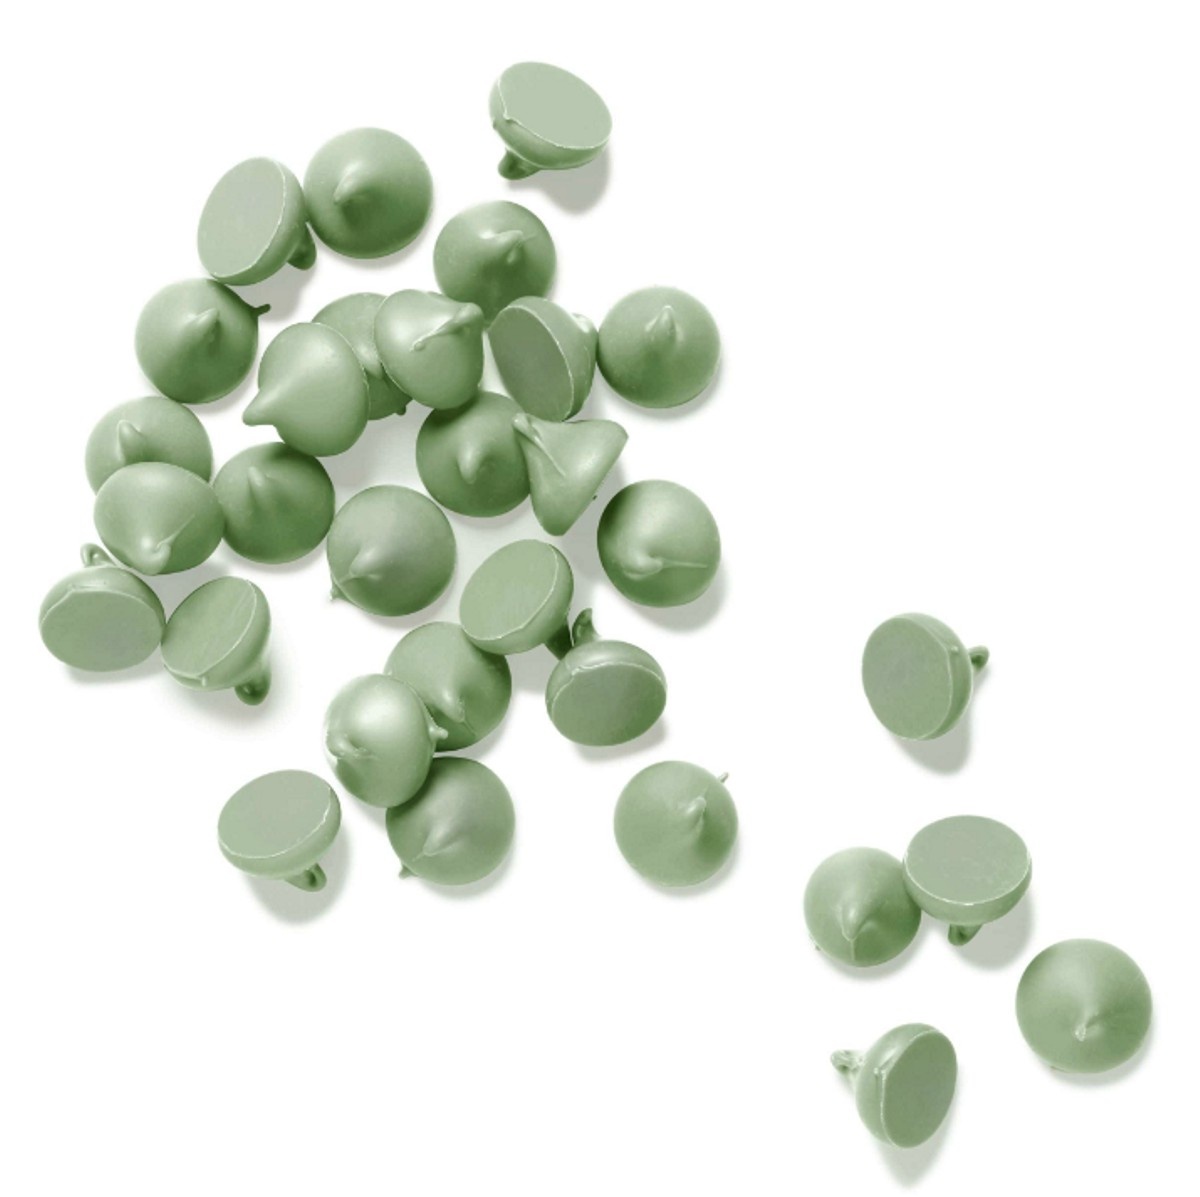
Guittard Green Mint Baking Chip
A smooth, cool mint flavor for baking and eating. These little gems add a little something different to your cookies! 700 count per pound. Smaller amounts are repackaged. Sugar, palm kernel and palm oils, whey, nonfat milk, added color, sunflower lecithin, natural flavor and vanilla. ALLERGEN STATEMENT: Contains milk.
Brand: Guittard
Category: Food, Beverages & Tobacco > Food Items > Cooking & Baking Ingredients > Baking Chips